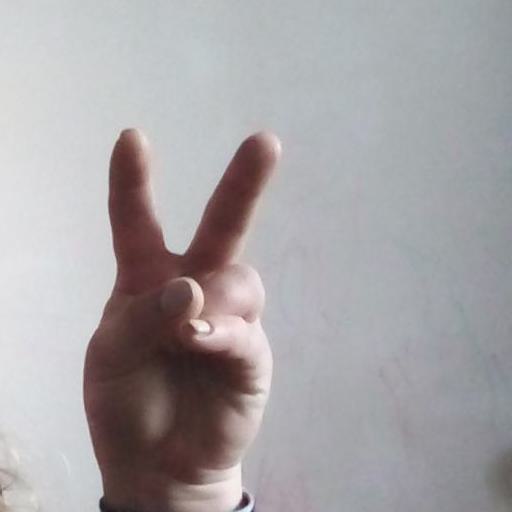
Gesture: peace